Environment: real
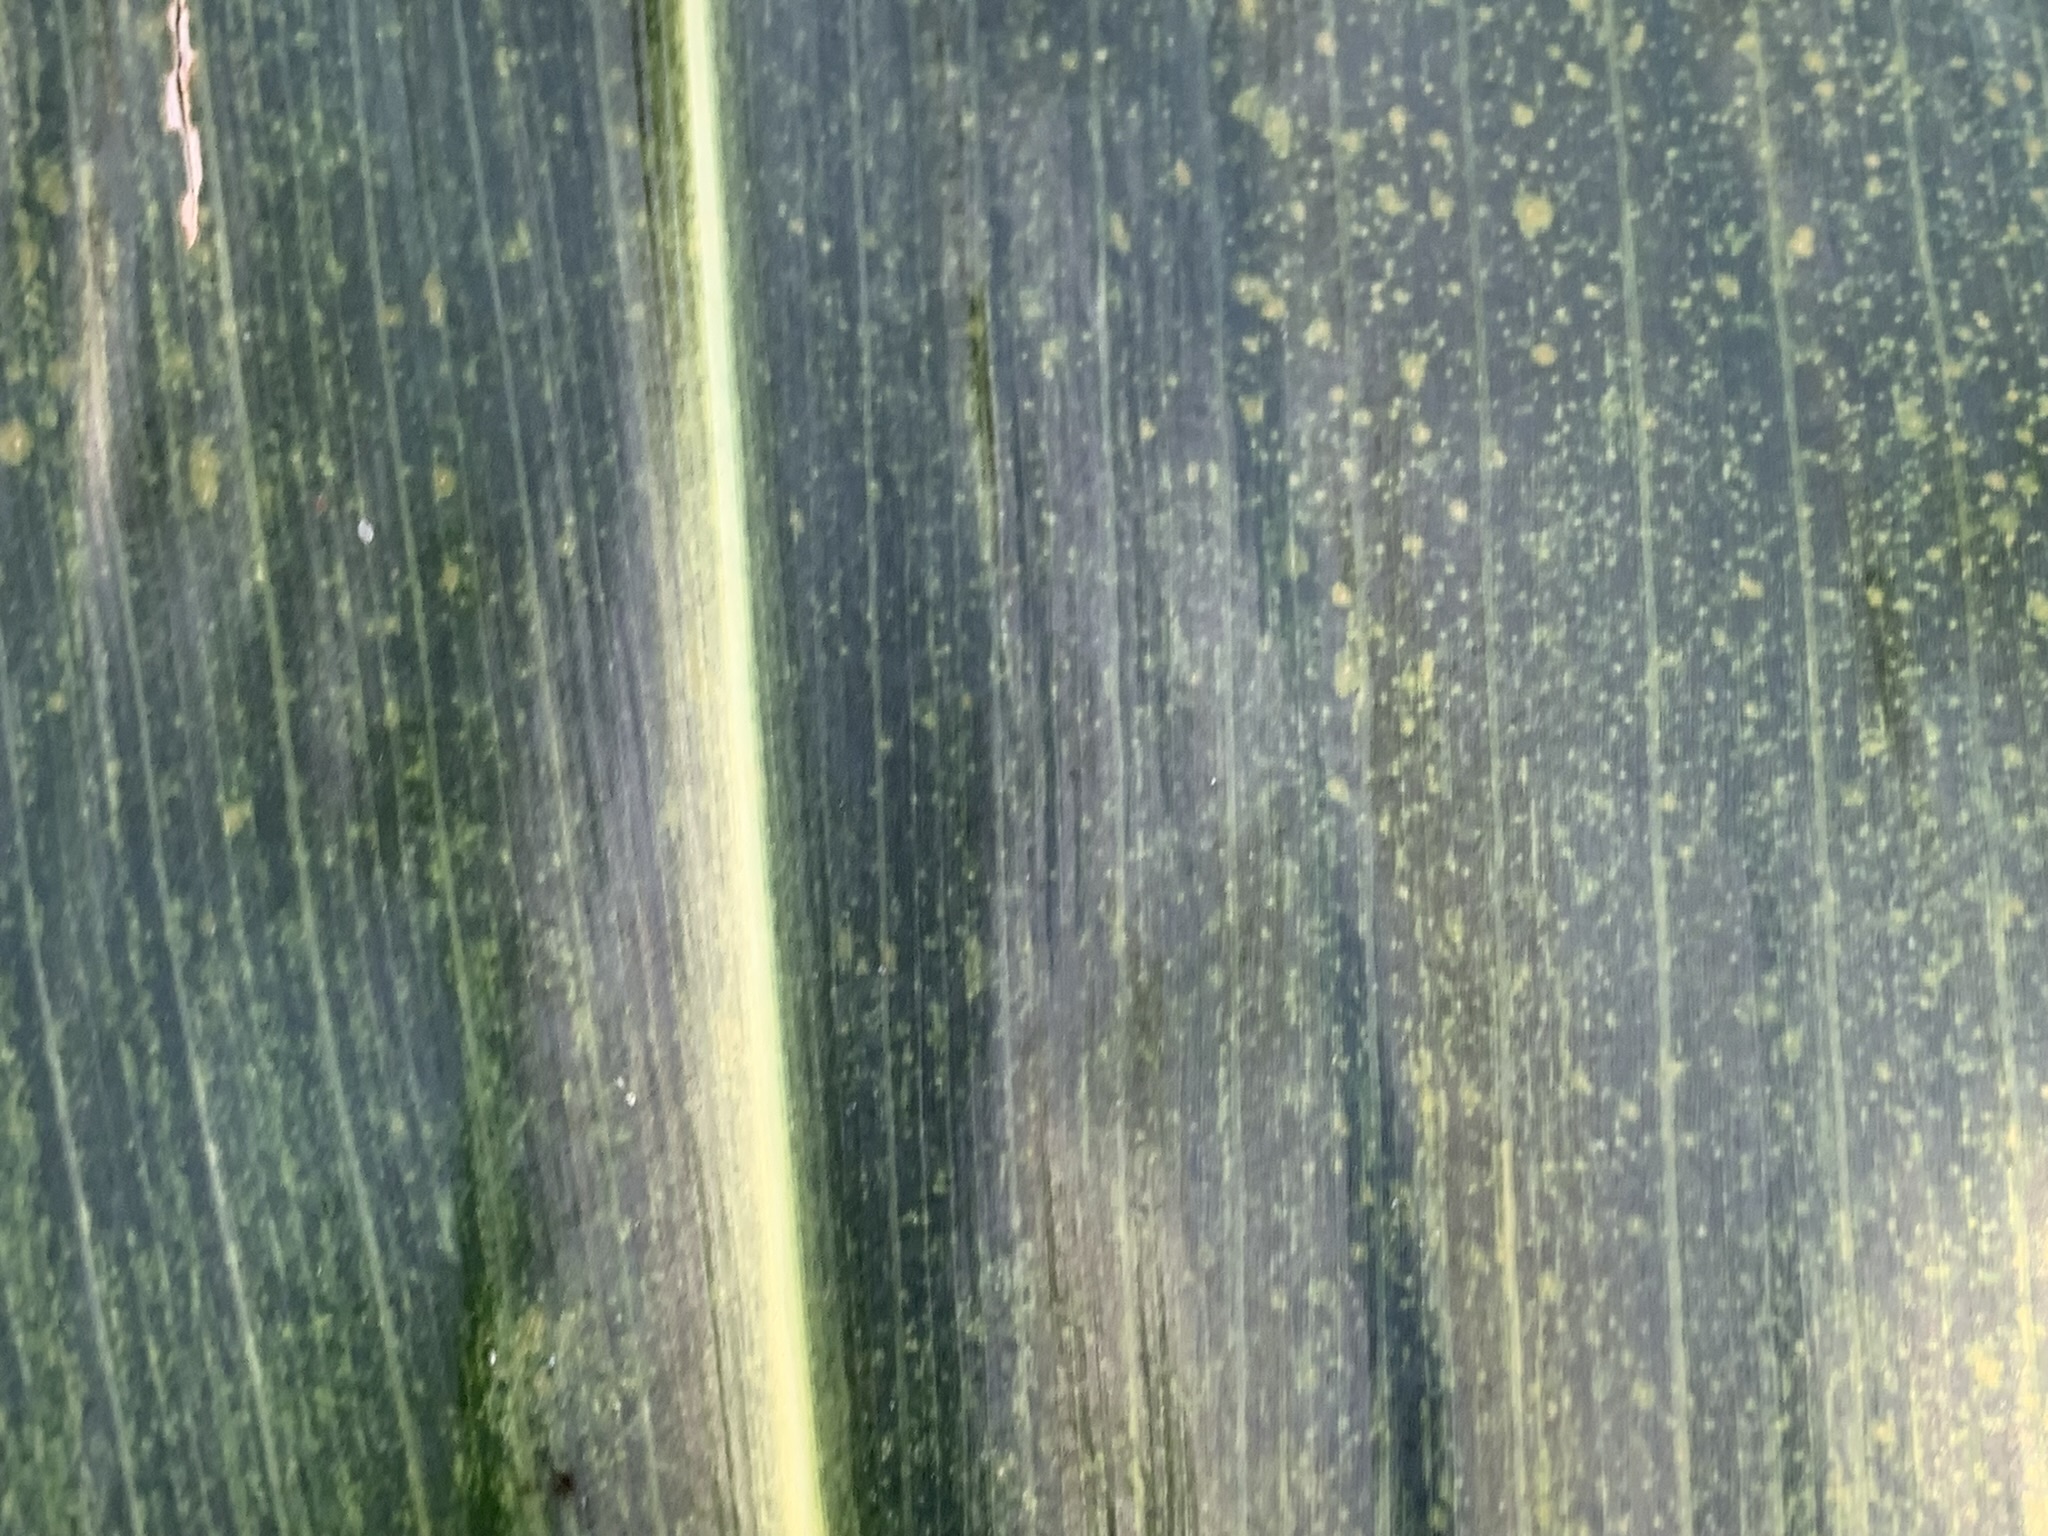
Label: lethal_necrosis